Albert Einstein House

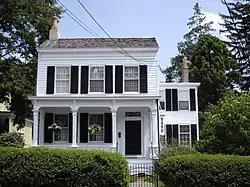

The Albert Einstein House at 112 Mercer Street in Princeton, Mercer County, New Jersey, United States, was the home of Albert Einstein from 1935 until his death in 1955. His second wife, Elsa Einstein, died in 1936 while living in this house.